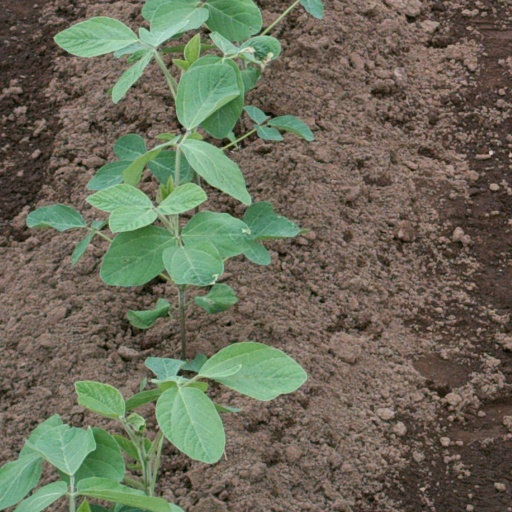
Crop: soybean